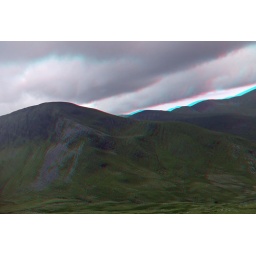
Descending Mount Snowdon in anaglyph 3D stereo red cyan glasses to view